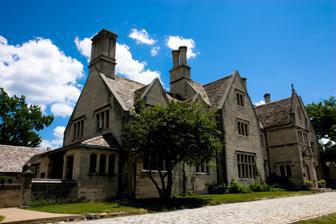
Building: Hartwood Acres Park
Country: United States of America
Year built: 1929
County park in Allegheny County, Pennsylvania Hartwood Acres Park Hartwood Mansion as seen from the northeast corner Hartwood Acres Park Show map of Pennsylvania Hartwood Acres Park Show map of the United States Type Municipal Location Allegheny County , Pennsylvania Coordinates 40°34′05″N 79°55′01″W / 40.568°N 79.917°W / 40.568; -79.917 Area 629-acre (255 ha) Hartwood Acres is a 629-acre (255 ha) county park in Allegheny County , Pennsylvania in the United States . Hartwood is considered the crown jewel of the county's 12,000-acre (4,900 ha) network of nine distinct parks. Purchased by the county in 1969, its special feature is one of the largest and most spectacular country estates in the region. Hartwood consists of a stately Tudor mansion (begun in 1927 and completed in  1929), an English style Formal Garden, a cottage, a stable complex, and a gate lodge (erected in 1927). The mansion, designed by Alfred Hopkins for John and Mary Flinn Lawrence, houses a collection of original English and American antiques. Hartwood is sited 10 miles (16 km) northeast of Downtown Pittsburgh on largely forested land in both Hampton and Indiana townships. The park also offers a large-stage concert area where the Free Summer Concert Series is held, as well as the Allegheny County Music Festival, and 30 miles (48 km) of trails—horse riding, walking, hiking, biking, and cross country skiing. Hartwood is especially well-known because of its now-defunct "Festival of Lights," a large outdoor light display once held during the holiday season to benefit local charities. History Mary Flinn Lawrence , a Pittsburgh philanthropist, created Hartwood with money she inherited from her father, Senator William Flinn . In the 1920s, she and her husband John Lawrence asked architect Alfred Hopkins to borrow design elements from a manor house the Lawrences had seen in Broadway, Oxfordshire, England . The result was a stately 31-room slate-roofed stone house constructed around a great hall. Mary transformed the grounds of her estate into an equestrian arts showcase, building riding trails that extend for miles, show rings, steeplechase layouts, and ivy-covered stables. The stalls of the stables are made of varnished oak. The Allegheny Parks Commission bought 400 acres (1.6 km 2 ) of land and riding trails from Mary (John died in 1945) in 1969, with several stipulations. 1) Mary was to be able to remain in residence until her death as were her servants, 2) The land would never be subdivided, and 3) the county would also purchase her sister Edith's home, which was called Harkaway Farm (This is now the area called the Middle Road Concert Area where the amphitheater is located). Mary died on October 29, 1974, and in 1976 the new park was opened to the public. Usage in popular culture A large segment of the 1996 TV film The Christmas Tree , directed by Sally Field , was filmed at Hartwood. Some scenes in the 2006 film 10th & Wolf were filmed in the Hartwood Mansion's great hall. The pilot episode for the cancelled Twentieth Century Fox Television adaptation of Joe Hill 's Eisner Award -winning graphic novel, Locke & Key , was filmed at the Hartwood Mansion in early 2011. Scenes from the 2014 blockbuster The Fault in our Stars were filmed near the Middle Road entrance to the park. Scenes from the 2022 Netflix film The Pale Blue Eye feature the Hartwood stables as well as exterior shots of the Hartwood Mansion. Sculpture Eleven large, outdoor sculptures by nationally-known artists co-exist with visitors to the park as part of the permanent collection. Coronet , 1978, Lila Katzen Monumental Holistic Image IV , 1980, Betty Gold Ring Series #5 , 1983, Fletcher Benton Cloudt , 1982, Ron Bennett Stretch , 1980–81, Charles Ginnever Hence , 1977, Clement Meadmore Manly , 1980, Lyman Kipp Large Escargot , 1982, David Hayes Mobius Trip X , 1966–83, Peter Forakis Large Snail , 1965, Tillie Speyer Hidden in the Obvious , Stanley Boyd Spotts Totem, Lamina, Limbus , 1979, Jack Youngerman Gallery Ellis Marsalis Jr. in 2004 G. Love & Special Sauce in 2010 Jean-Luc Ponty in 2007 Los Lobos in 2005 Pittsburgh Ballet Theatre in 2008 Pittsburgh Symphony Orchestra in 2007 References